Gjerstad Church (Osterøy)

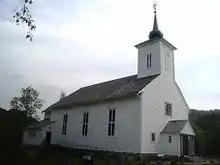
View of the church

Gjerstad Church is a parish church of the Church of Norway in Osterøy Municipality in Vestland county, Norway. It is located in the village of Gjerstad. It is the church for the Gjerstad parish which is part of the Åsane prosti (deanery) in the Diocese of Bjørgvin. The white, wooden church was built in a long church design in 1870 using plans drawn up by the architect Ole Vangberg. The church has the capacity to seat about 420 people.